A Gentleman in Moscow

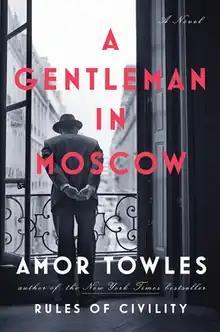
First edition cover

A Gentleman in Moscow is a 2016 novel by Amor Towles. It is his second novel, published five years after "Rules of Civility" (2011).